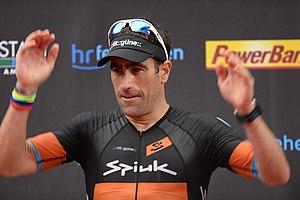
Eneko Llanos Burguera en Espagne est un triathlète professionnel, champion du monde longue distance.